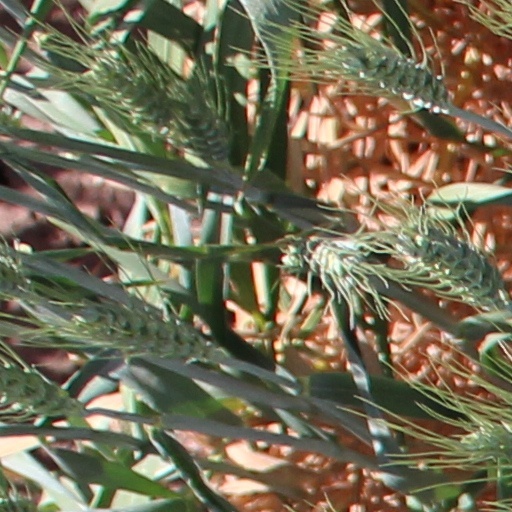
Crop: wheat